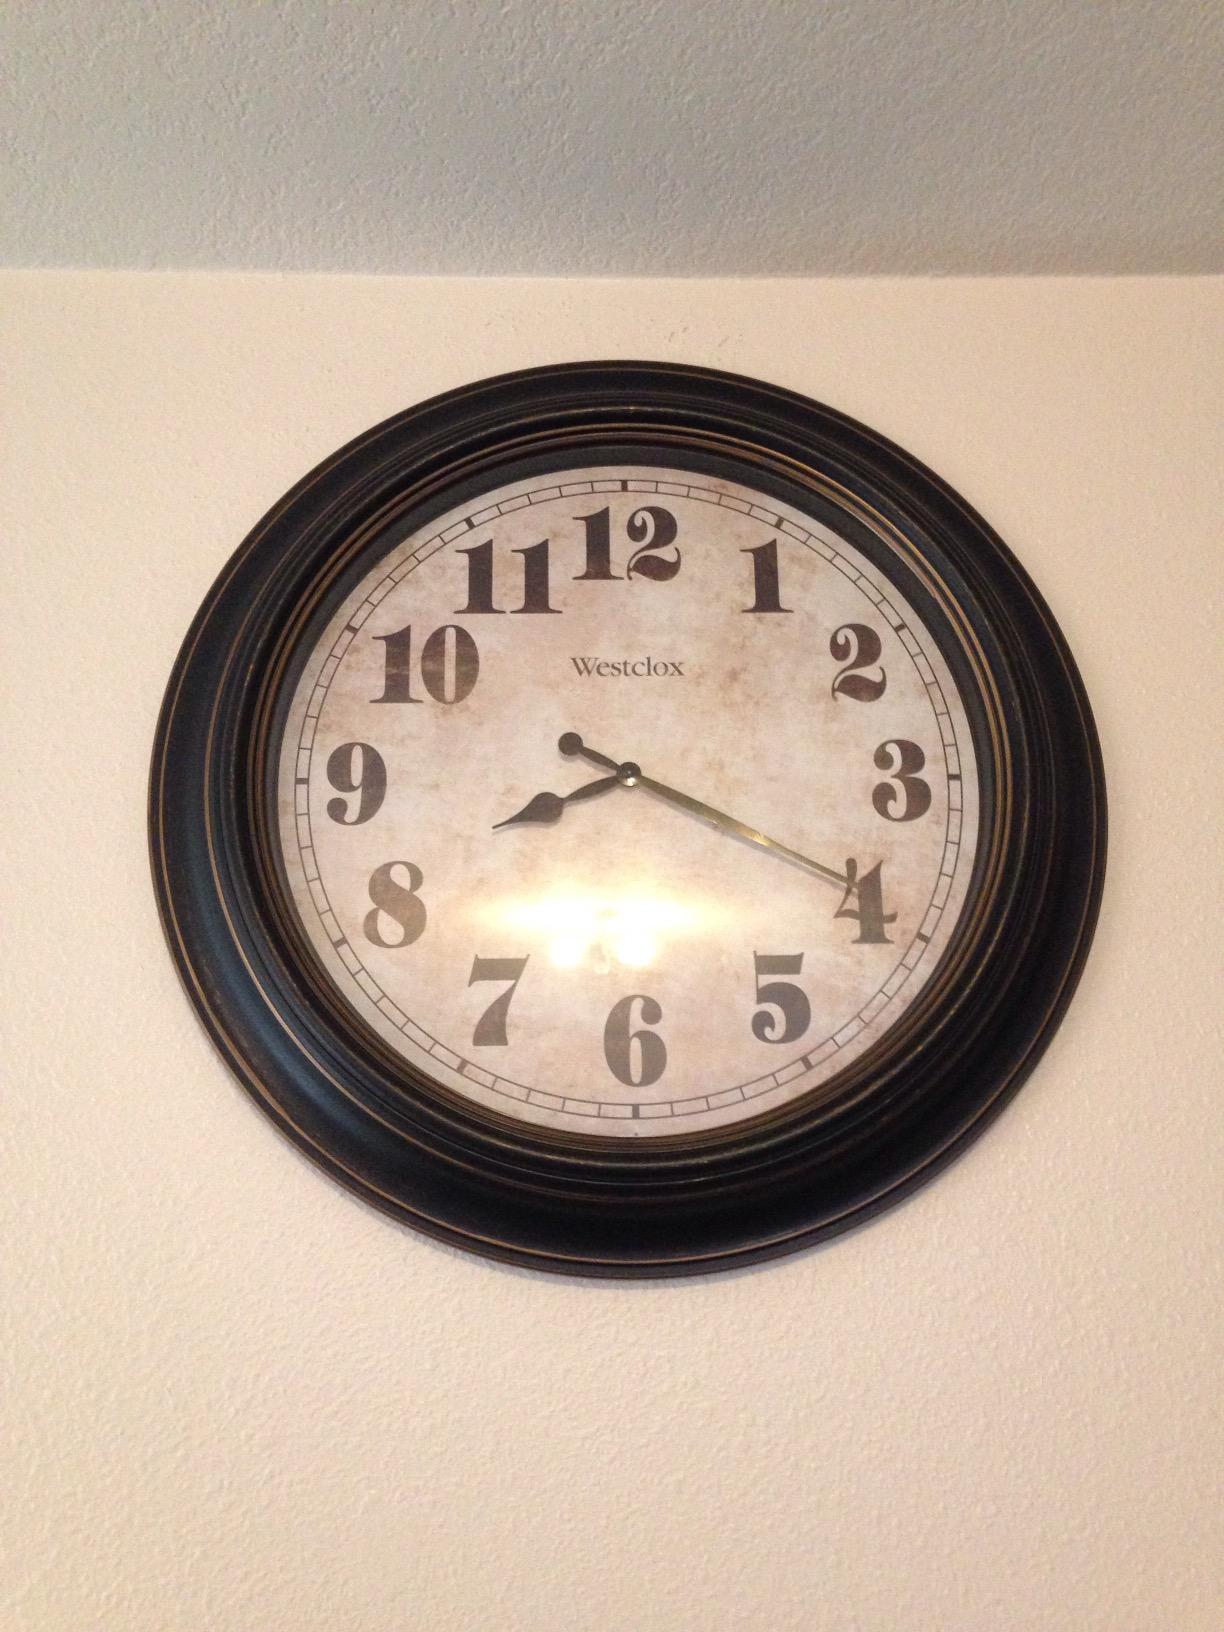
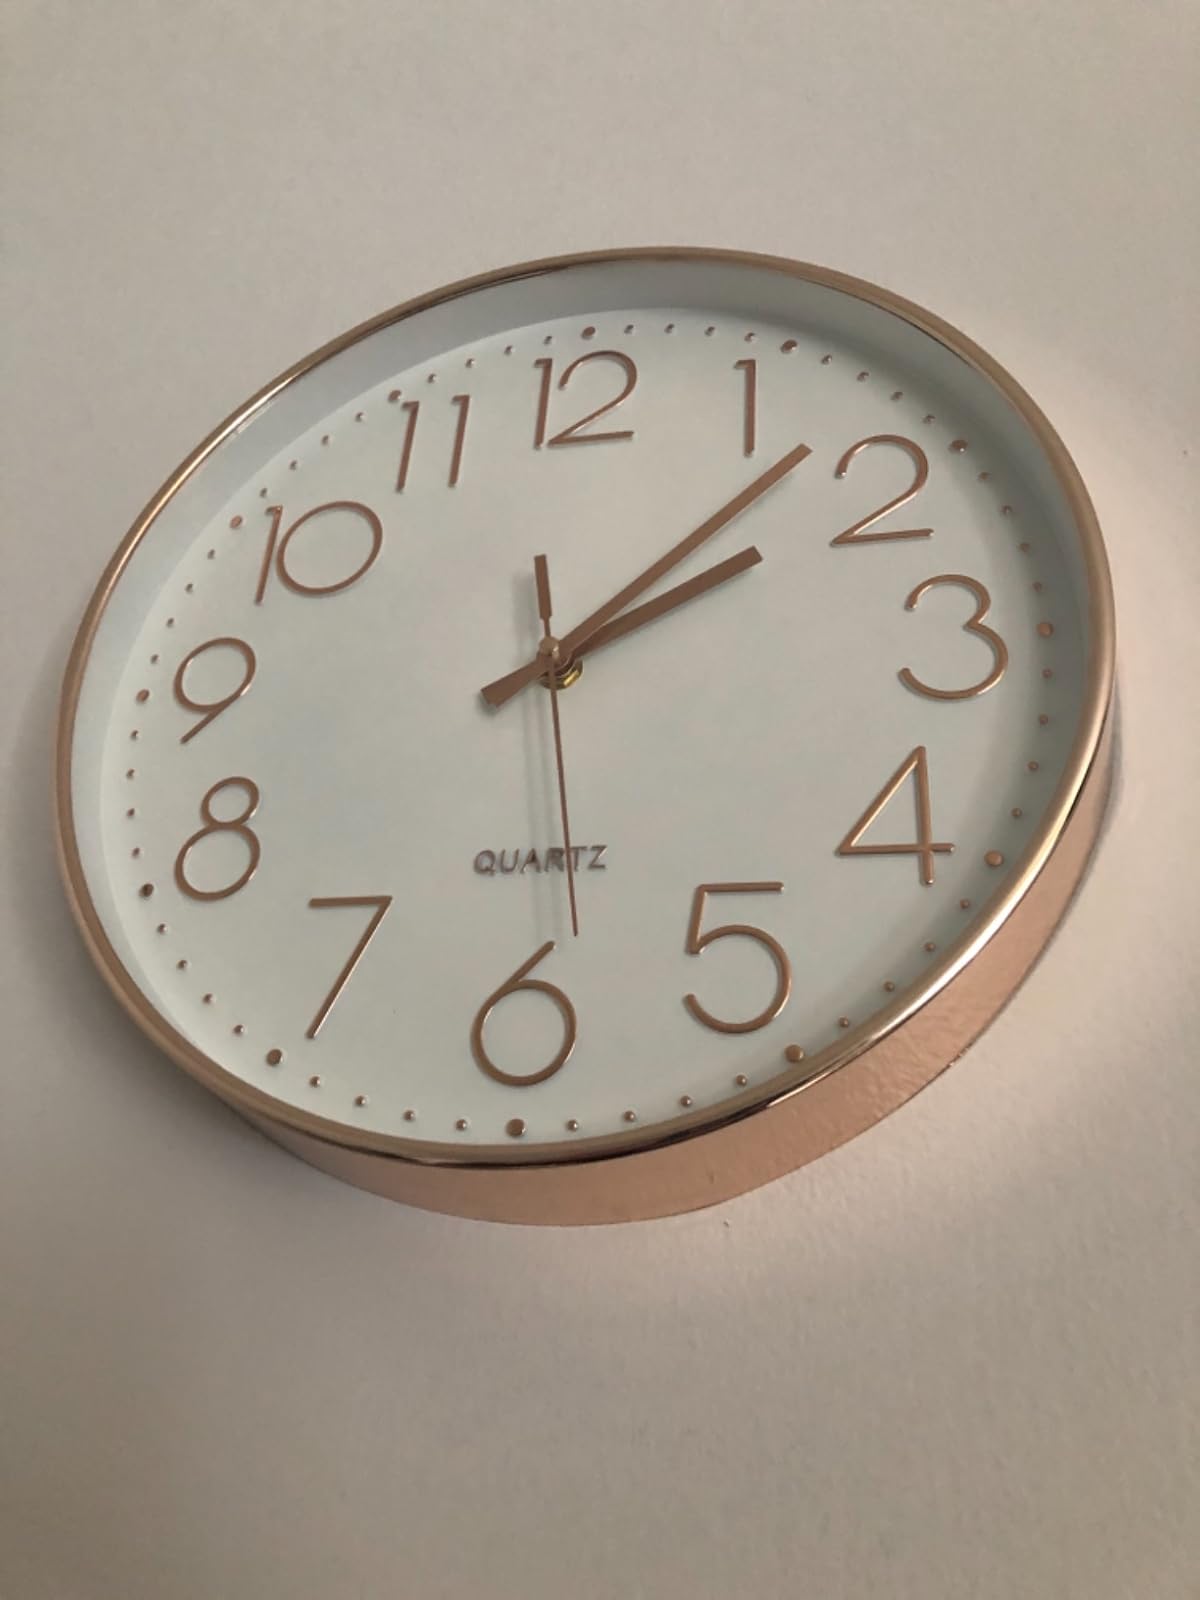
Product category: clock
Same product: no